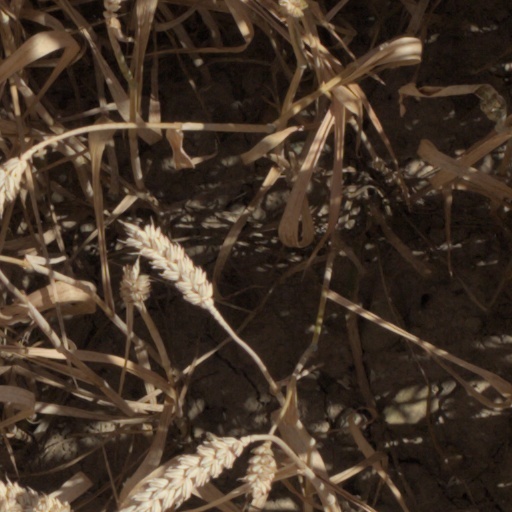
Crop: wheat